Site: brandenburg
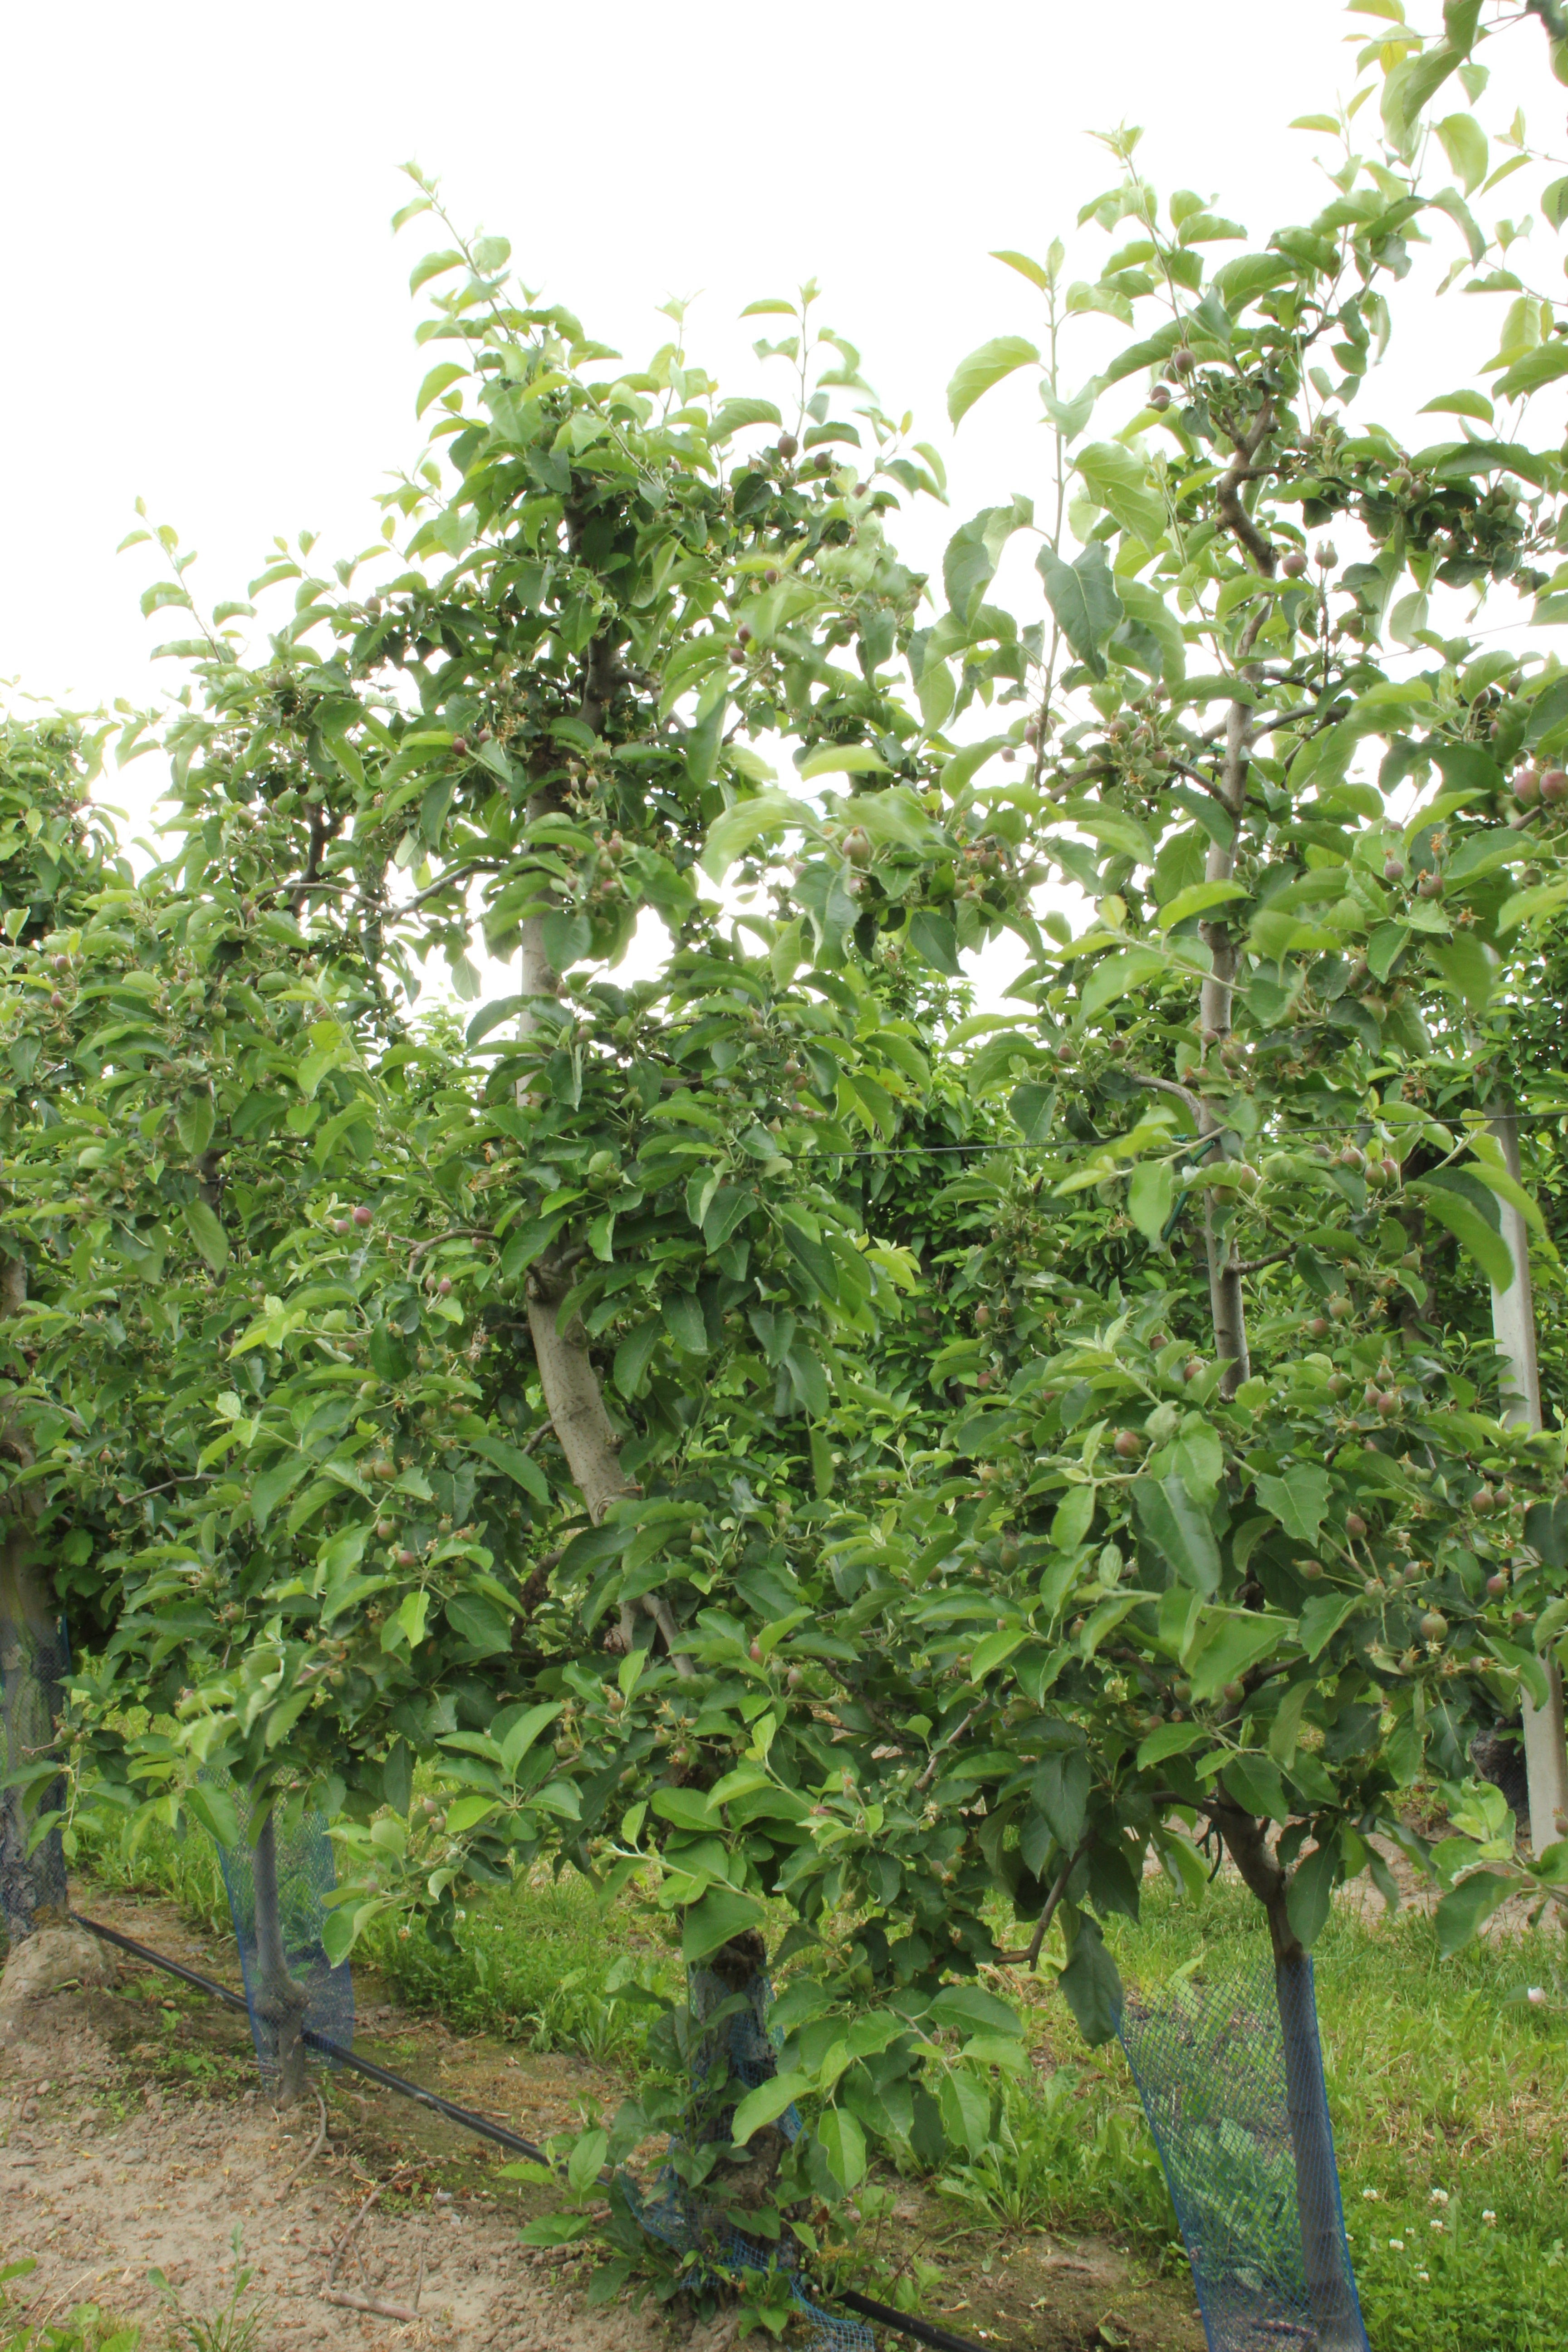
Growth stage (BBCH 72): Development of fruit